Air-tractor sledge

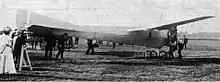
The plane in testing, before being shipped to Australia

On Kathleen Scott's advice, Mawson purchased a Vickers R.E.P. Type Monoplane, one of only eight built. It was fitted with a five-cylinder R.E.P. engine developing , and had a maximum range of at a cruising speed of . Its wingspan was , and its length . The pilot used a joystick for pitch and roll, with lateral control by wing warping. Mawson opted for a two-seater version, in a tandem arrangement, with a spare ski undercarriage. The total bill, dated 17 August 1911, came to £955 4s 8d. Mawson hired Watkins to fly the plane, and Frank Bickerton to accompany as engineer. After Vickers tested the aircraft at Dartford and Brooklands, P&O shipped the plane to Adelaide aboard the steamship "Macedonia", at half the usual rate of freight.